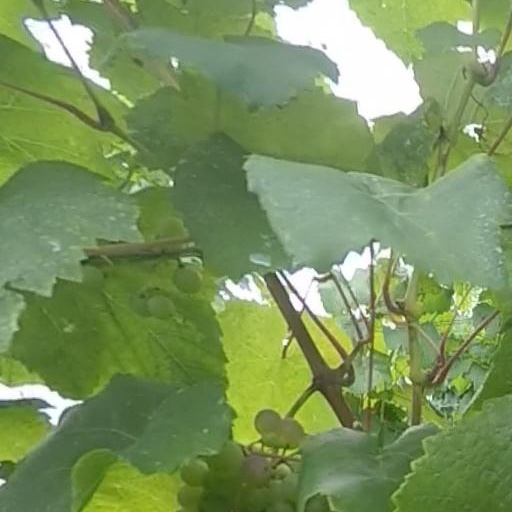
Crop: grape